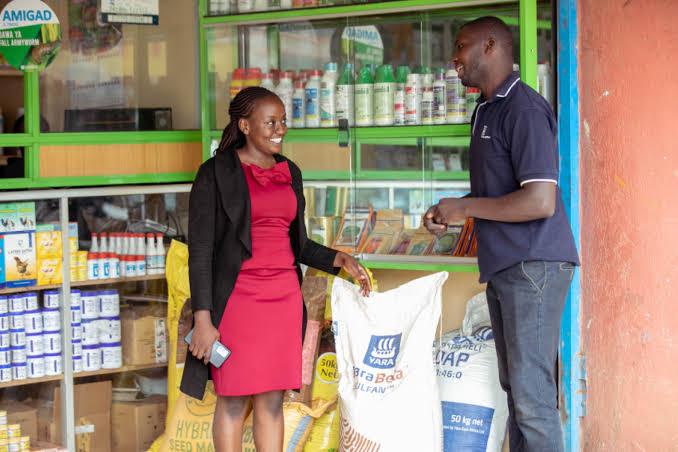
Watu waliopo katika eneo mfano wa duka lenye rafu zilizohifadhi bidhaa za aina tofauti, zikiwa na vifungashio vyenye rangi nyeupe. Ikiashiria kuwa ni duka linalotumika kuuza na kununua pembejeo za kilimo ama dawa zinazotumika kwa ajili ya mifugo.